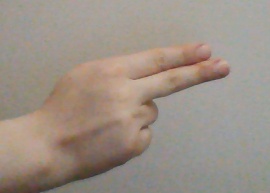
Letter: ain